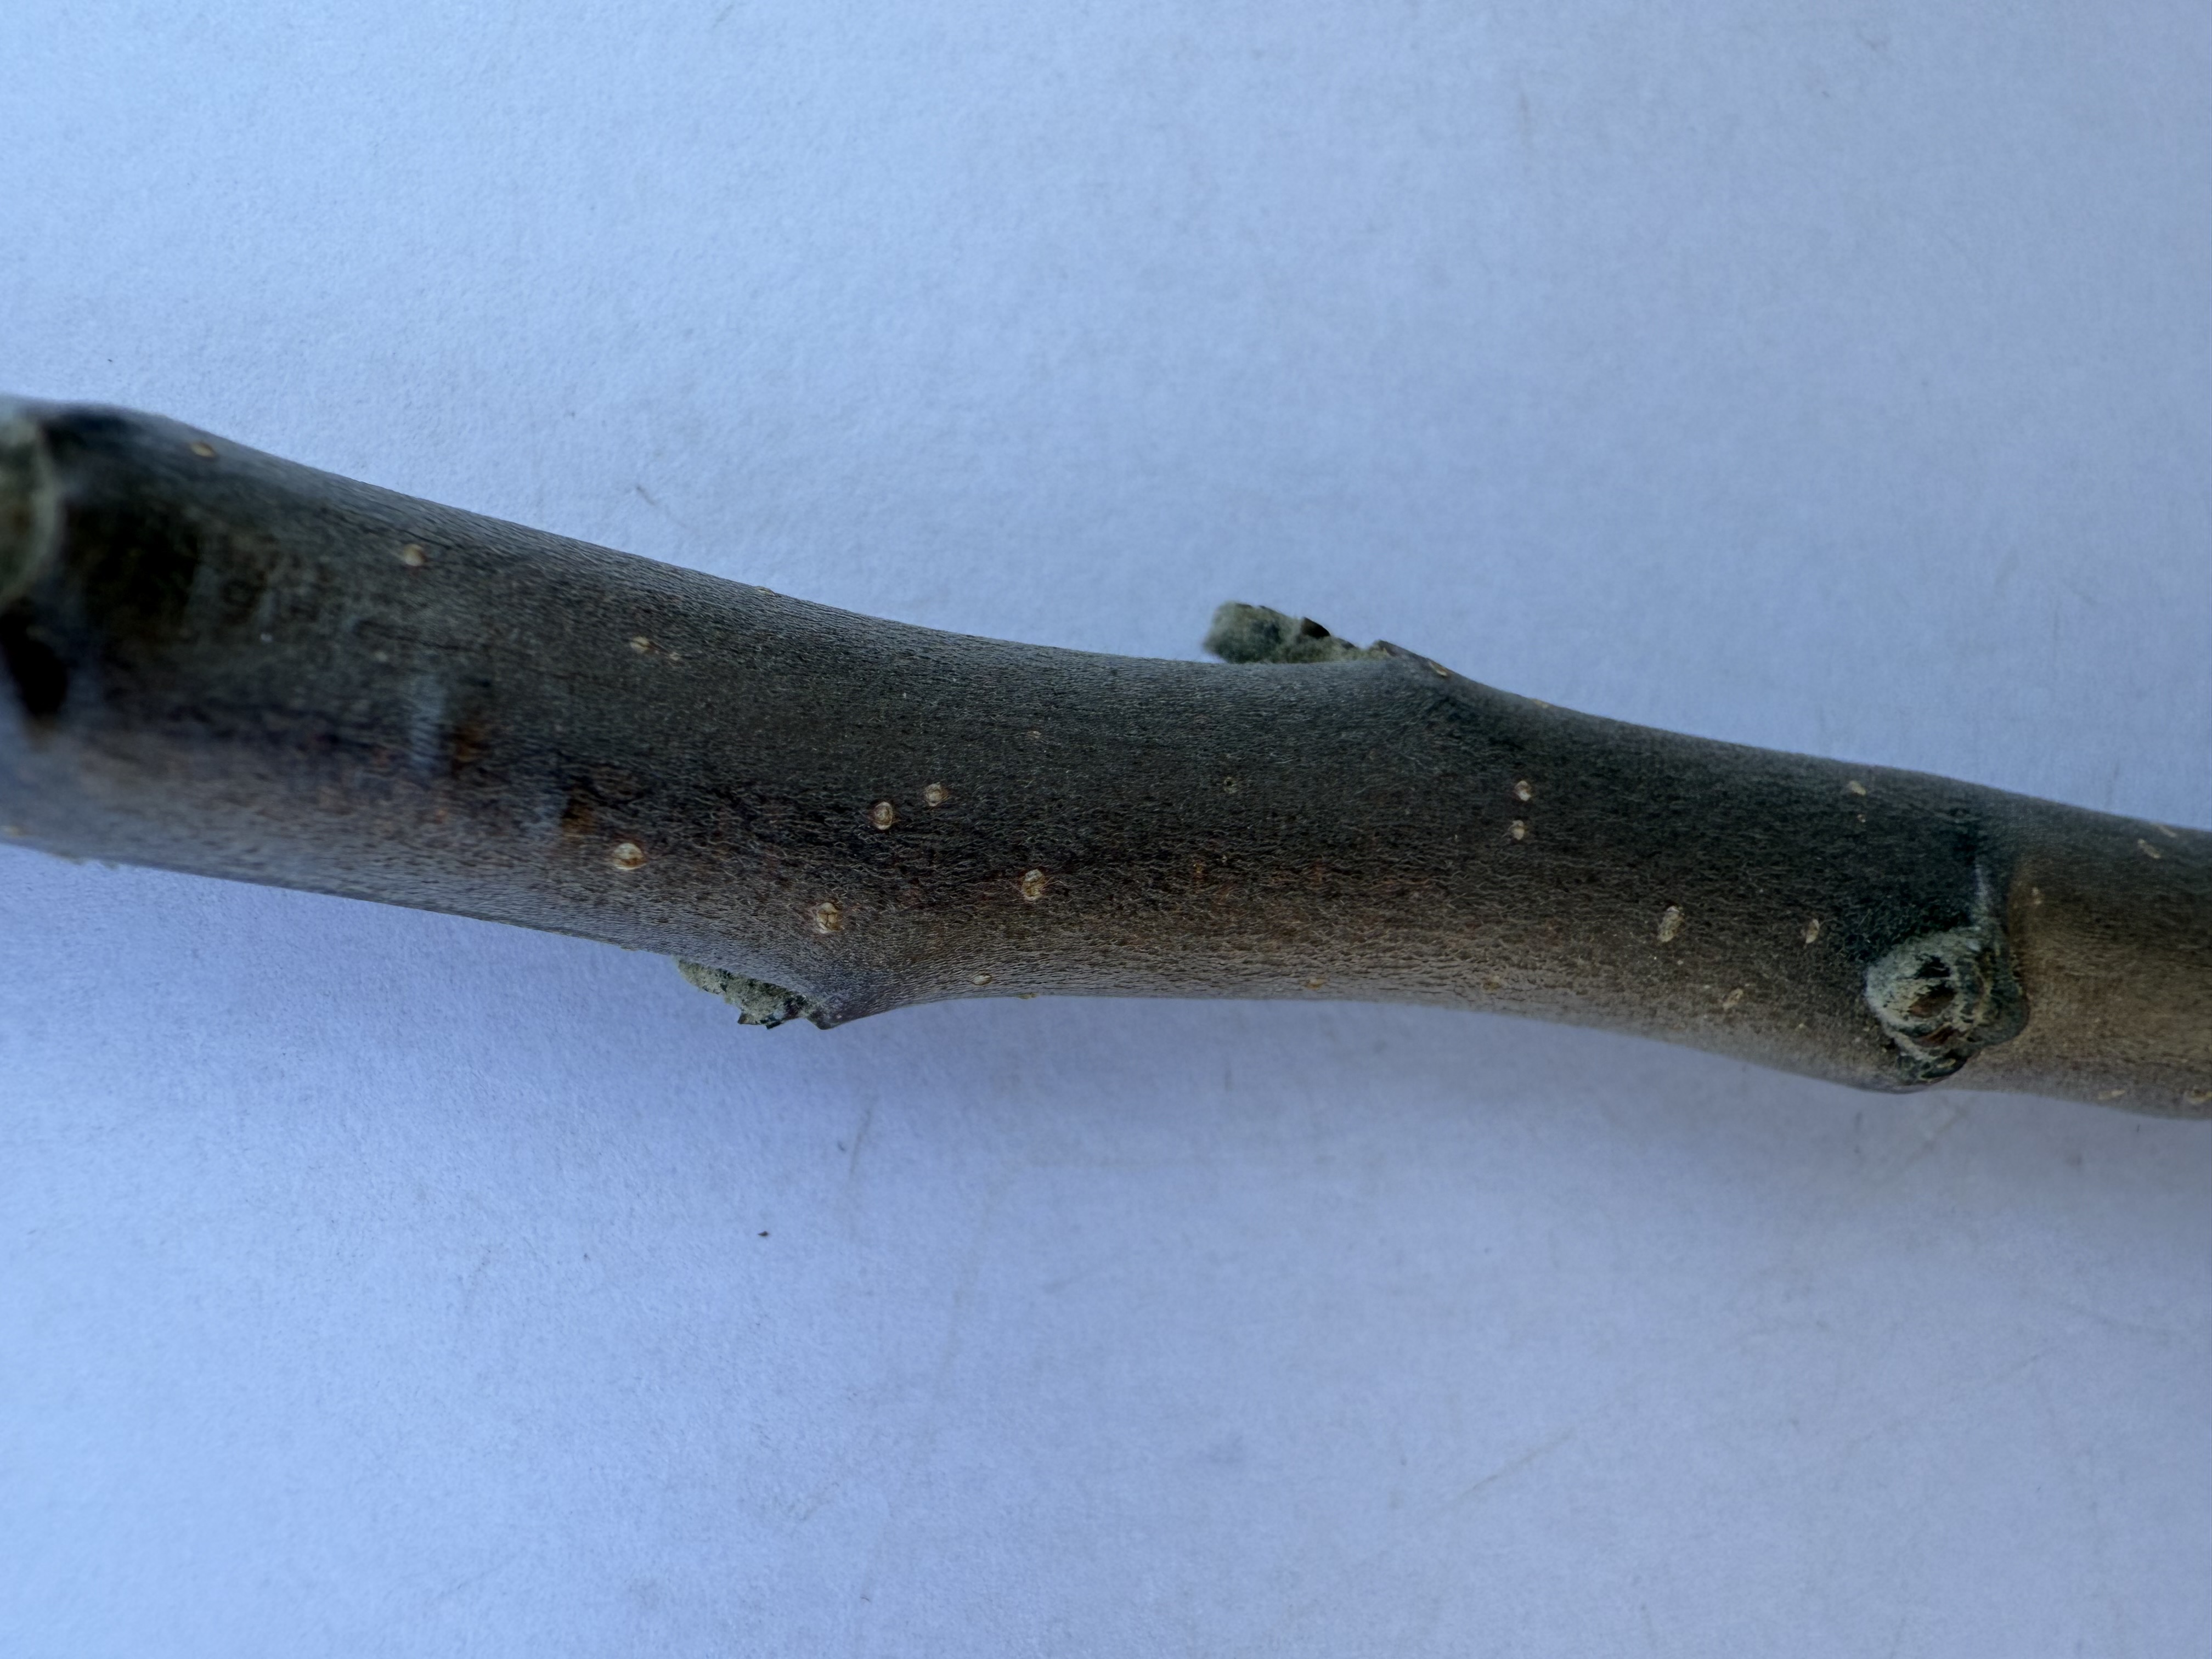
Variety: Redlove Apple